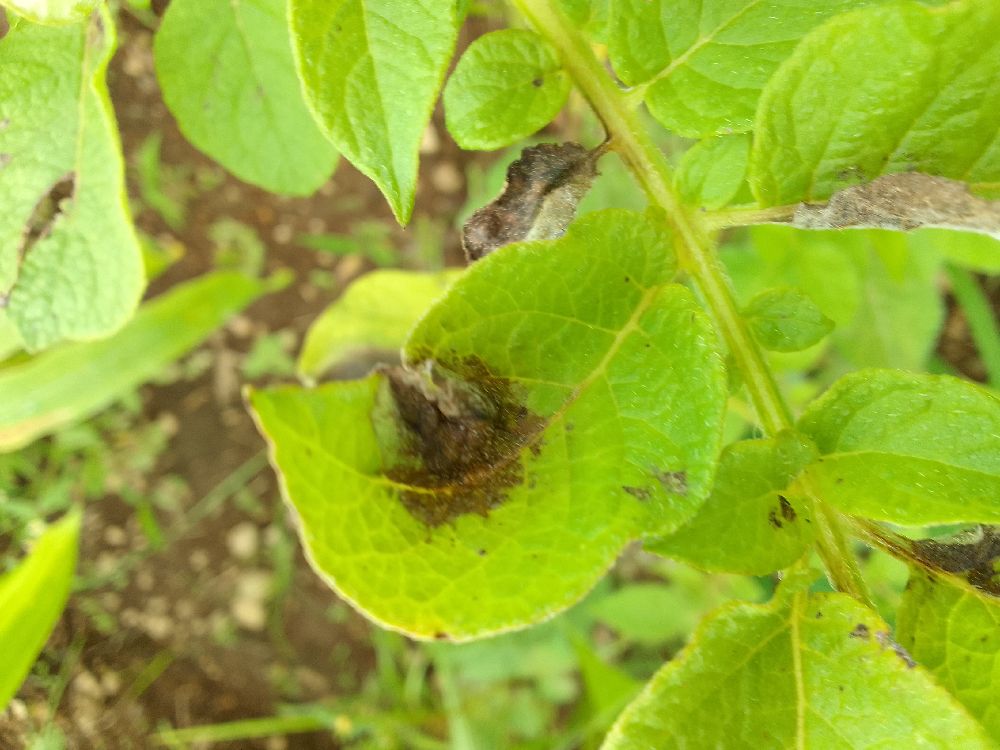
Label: Late blight